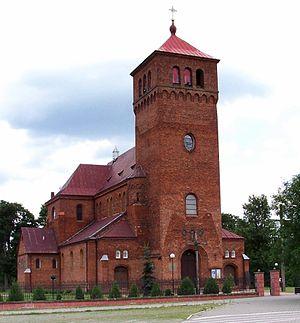
Wsola est un village polonais de la gmina de Jedlińsk dans la powiat de Radom de la voïvodie de Mazovie dans le centre-est de la Pologne.